Yozgat Province

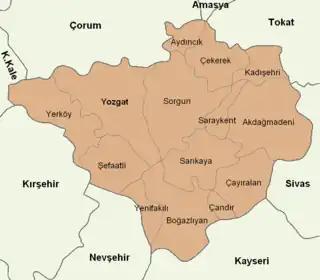

Yozgat province is divided into 14 districts (capital district in bold):